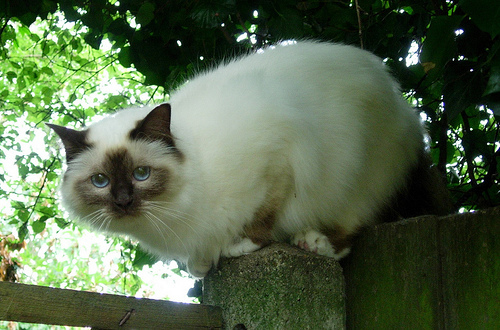
Breed: birman